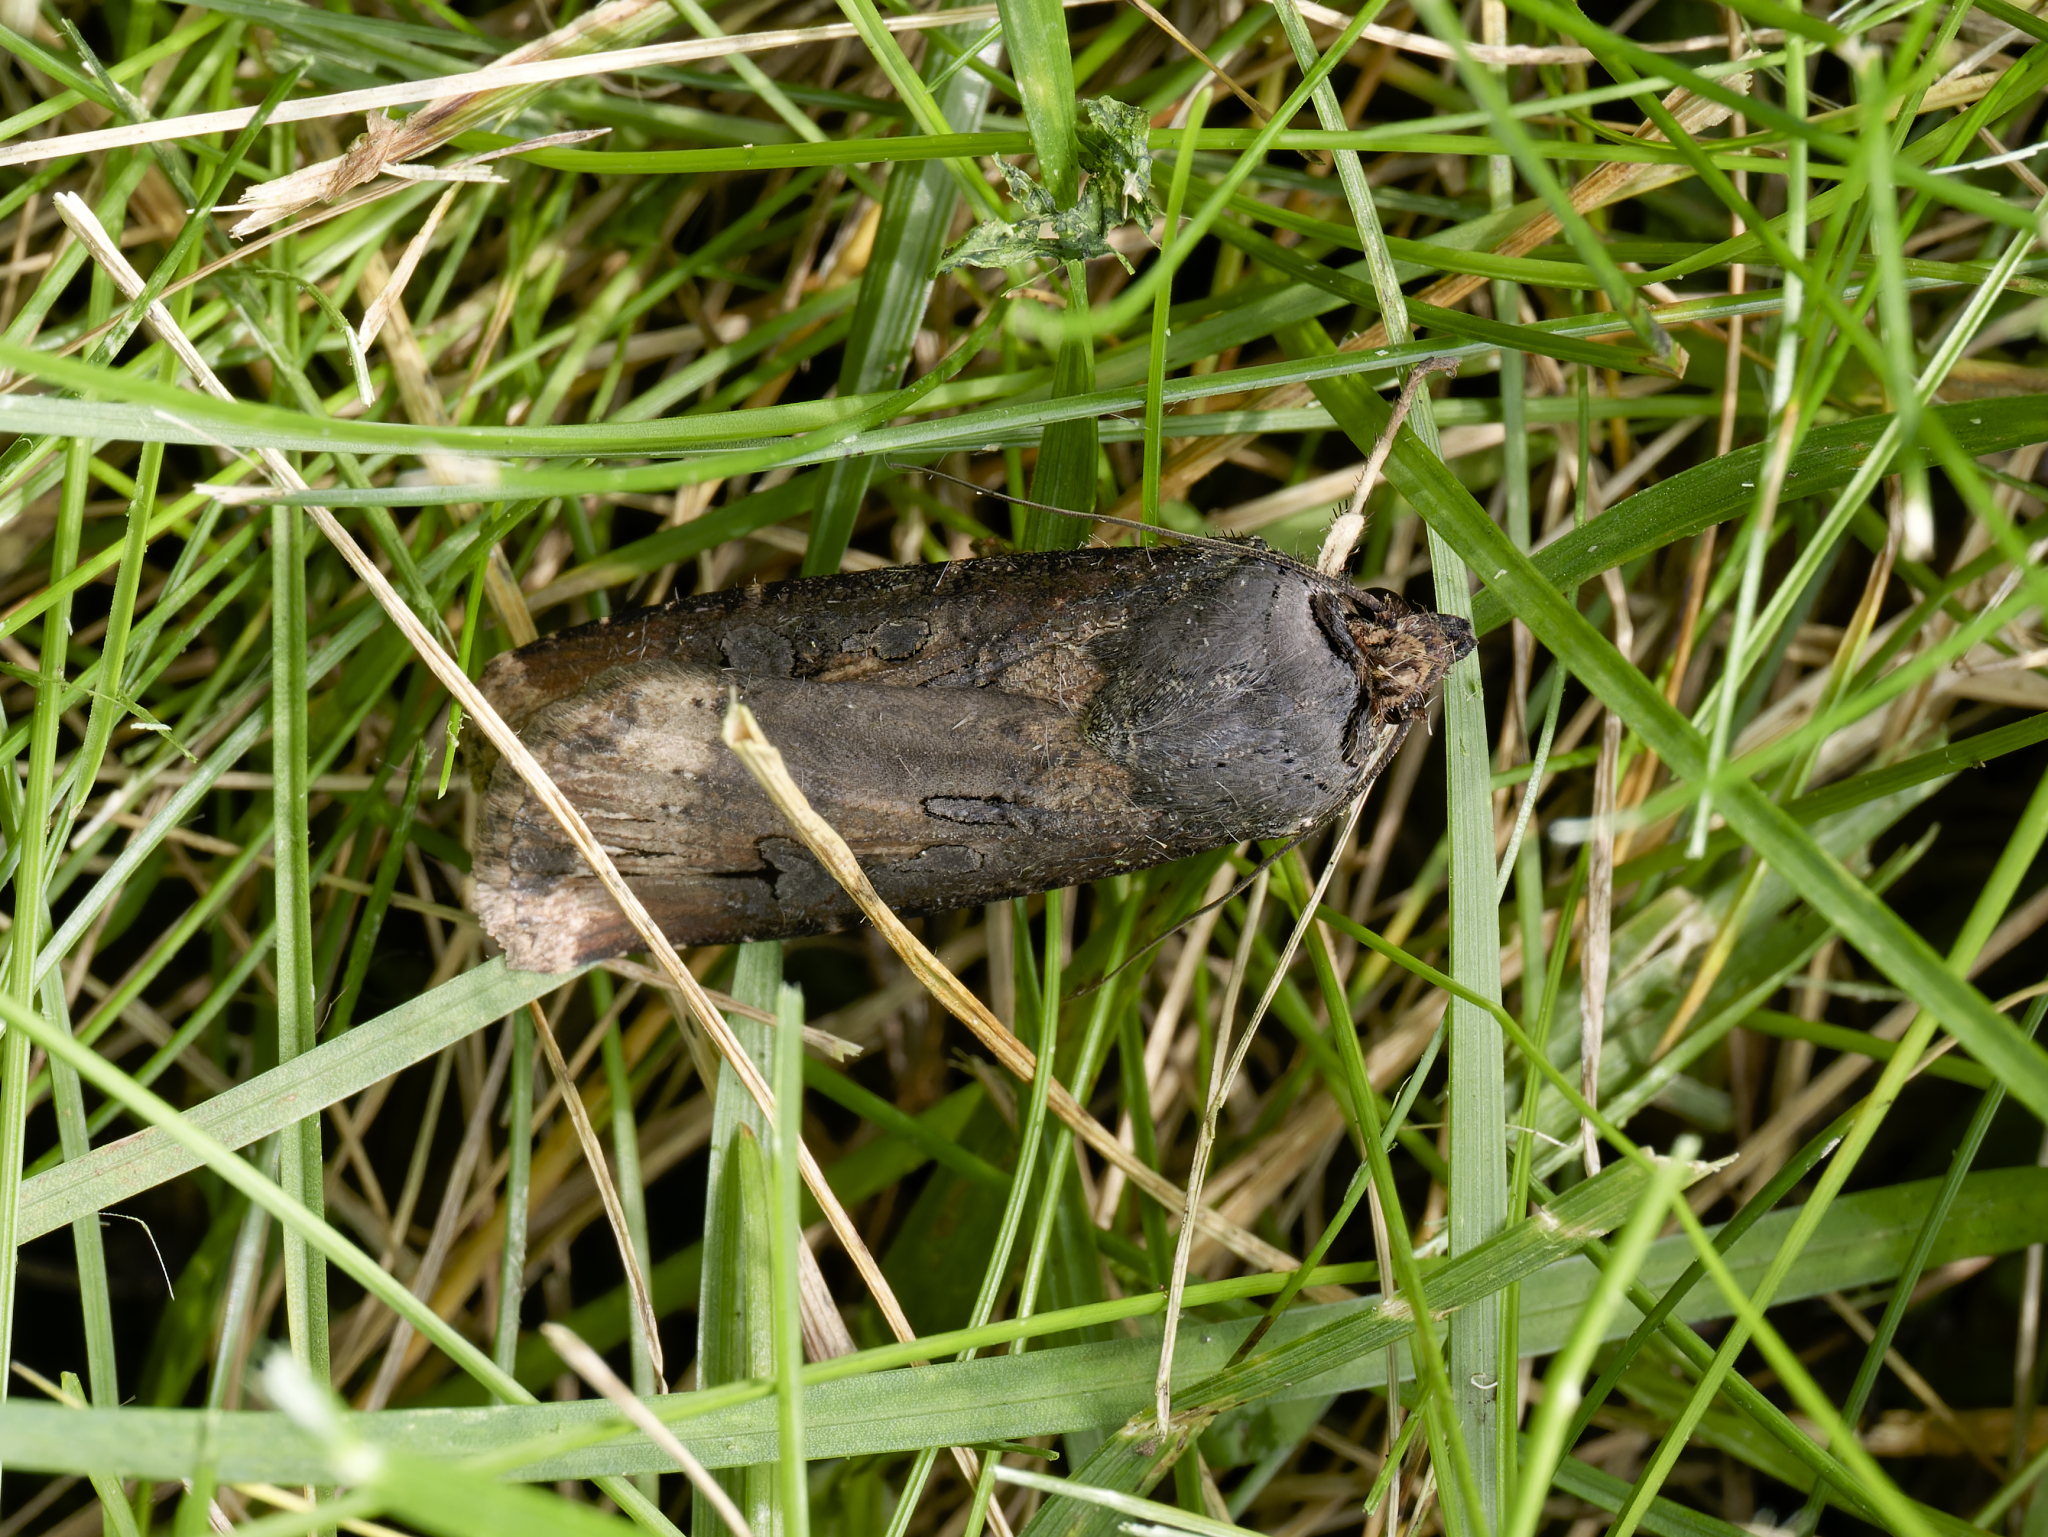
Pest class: cutworms